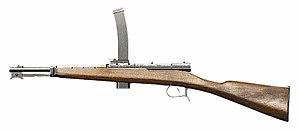
Le mousqueton automatique Beretta 1918 est le premier pistolet mitrailleur de la célèbre firme italienne Beretta. Il employait un chargeur cintré introduit par le dessus, la crosse et la baïonnette du Carcano. Construit selon les plans de Tulio Marengoni, il ne tirait qu'en automatique.
Le pistolet-mitrailleur, aussi appelé mitraillette, est une arme à feu individuelle à tir automatique utilisant une cartouche de pistolet.